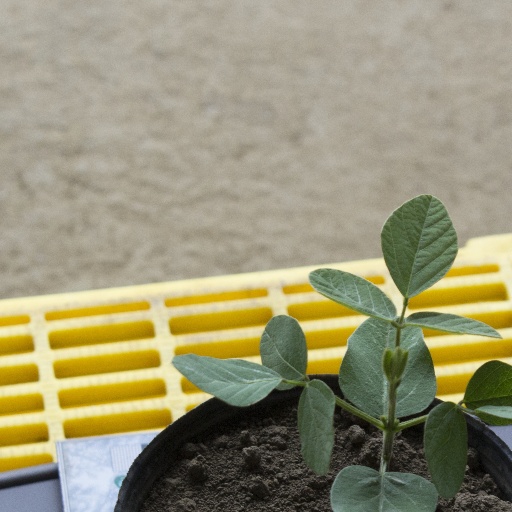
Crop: soybean